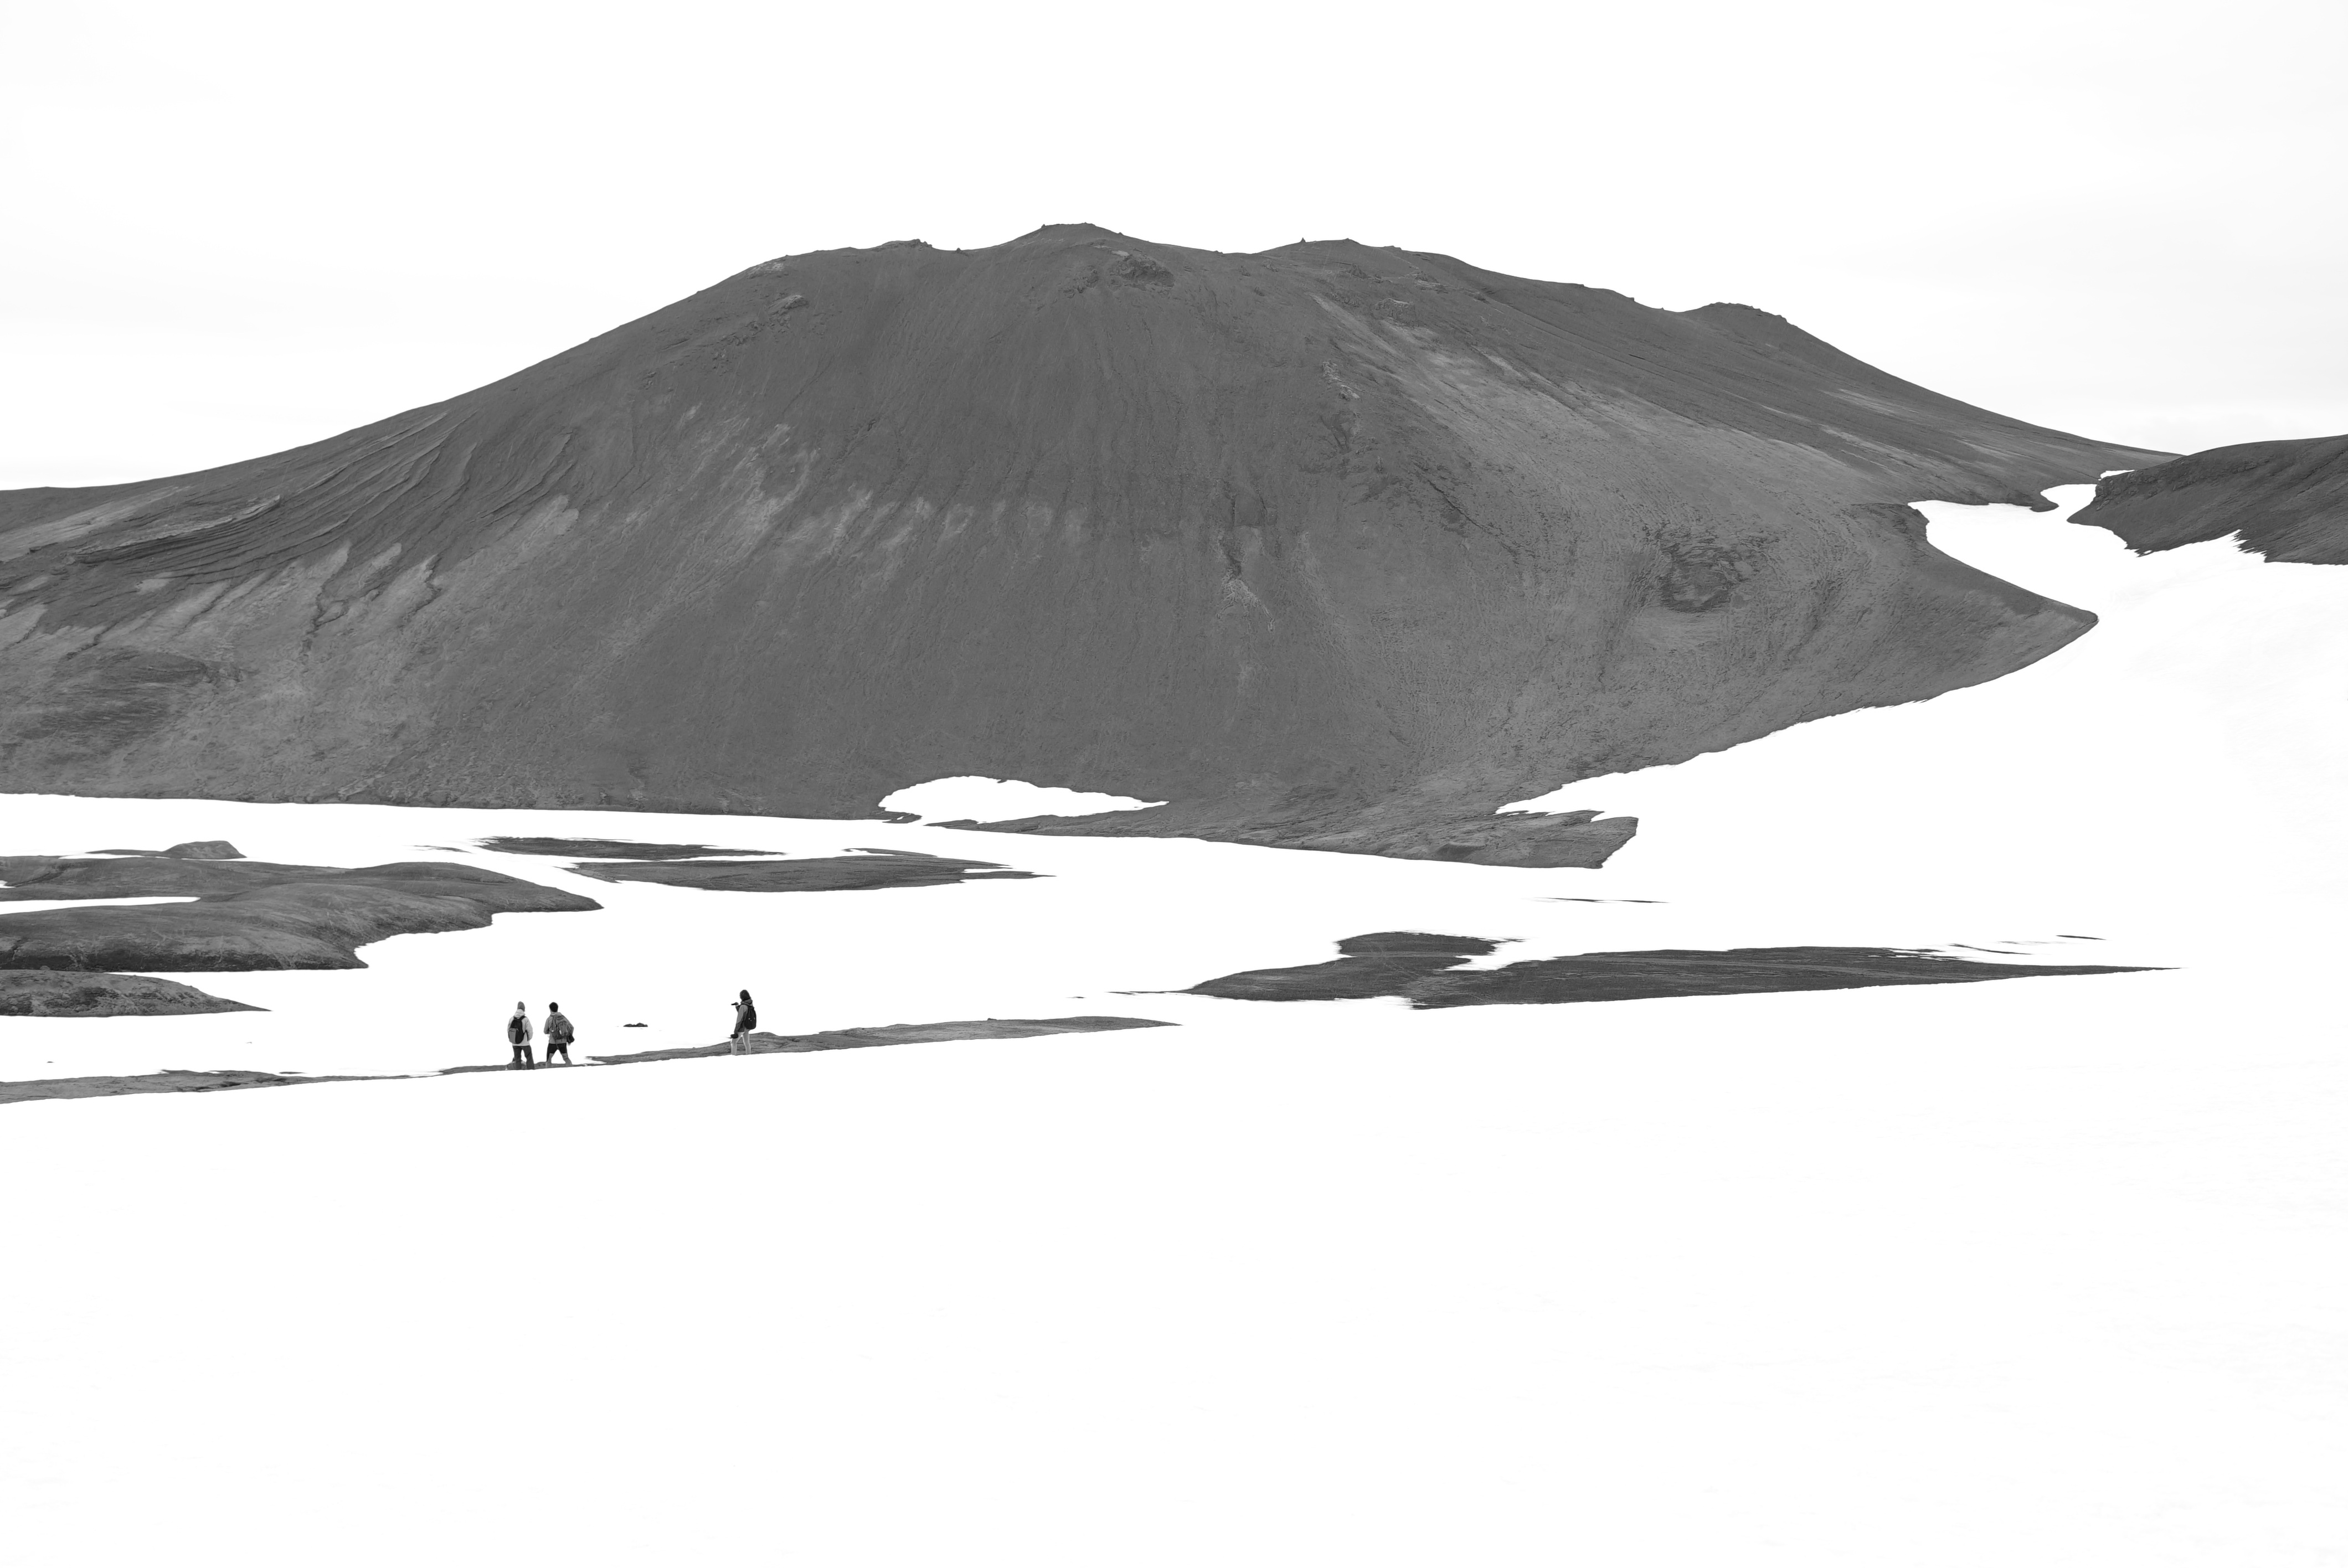
landscape, nature, mountain, wing, cloud, black and white, sky, hiking, summer, travel, europe, glacier, natural, iceland, outdoors, icelandic, scandinavia, geological phenomenon